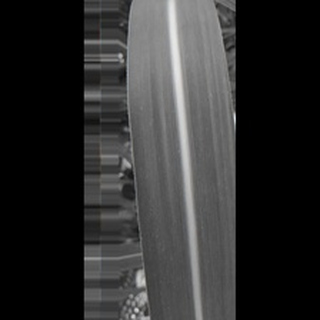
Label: healthy_sugarcane